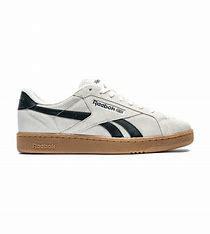
Brand: Reebok
Model: 100